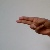
The image shows a hand gesture representing the letter 'H' in Indian Sign Language.